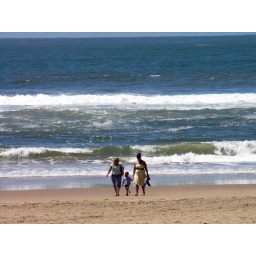
Two women and boy on beach in Durban.